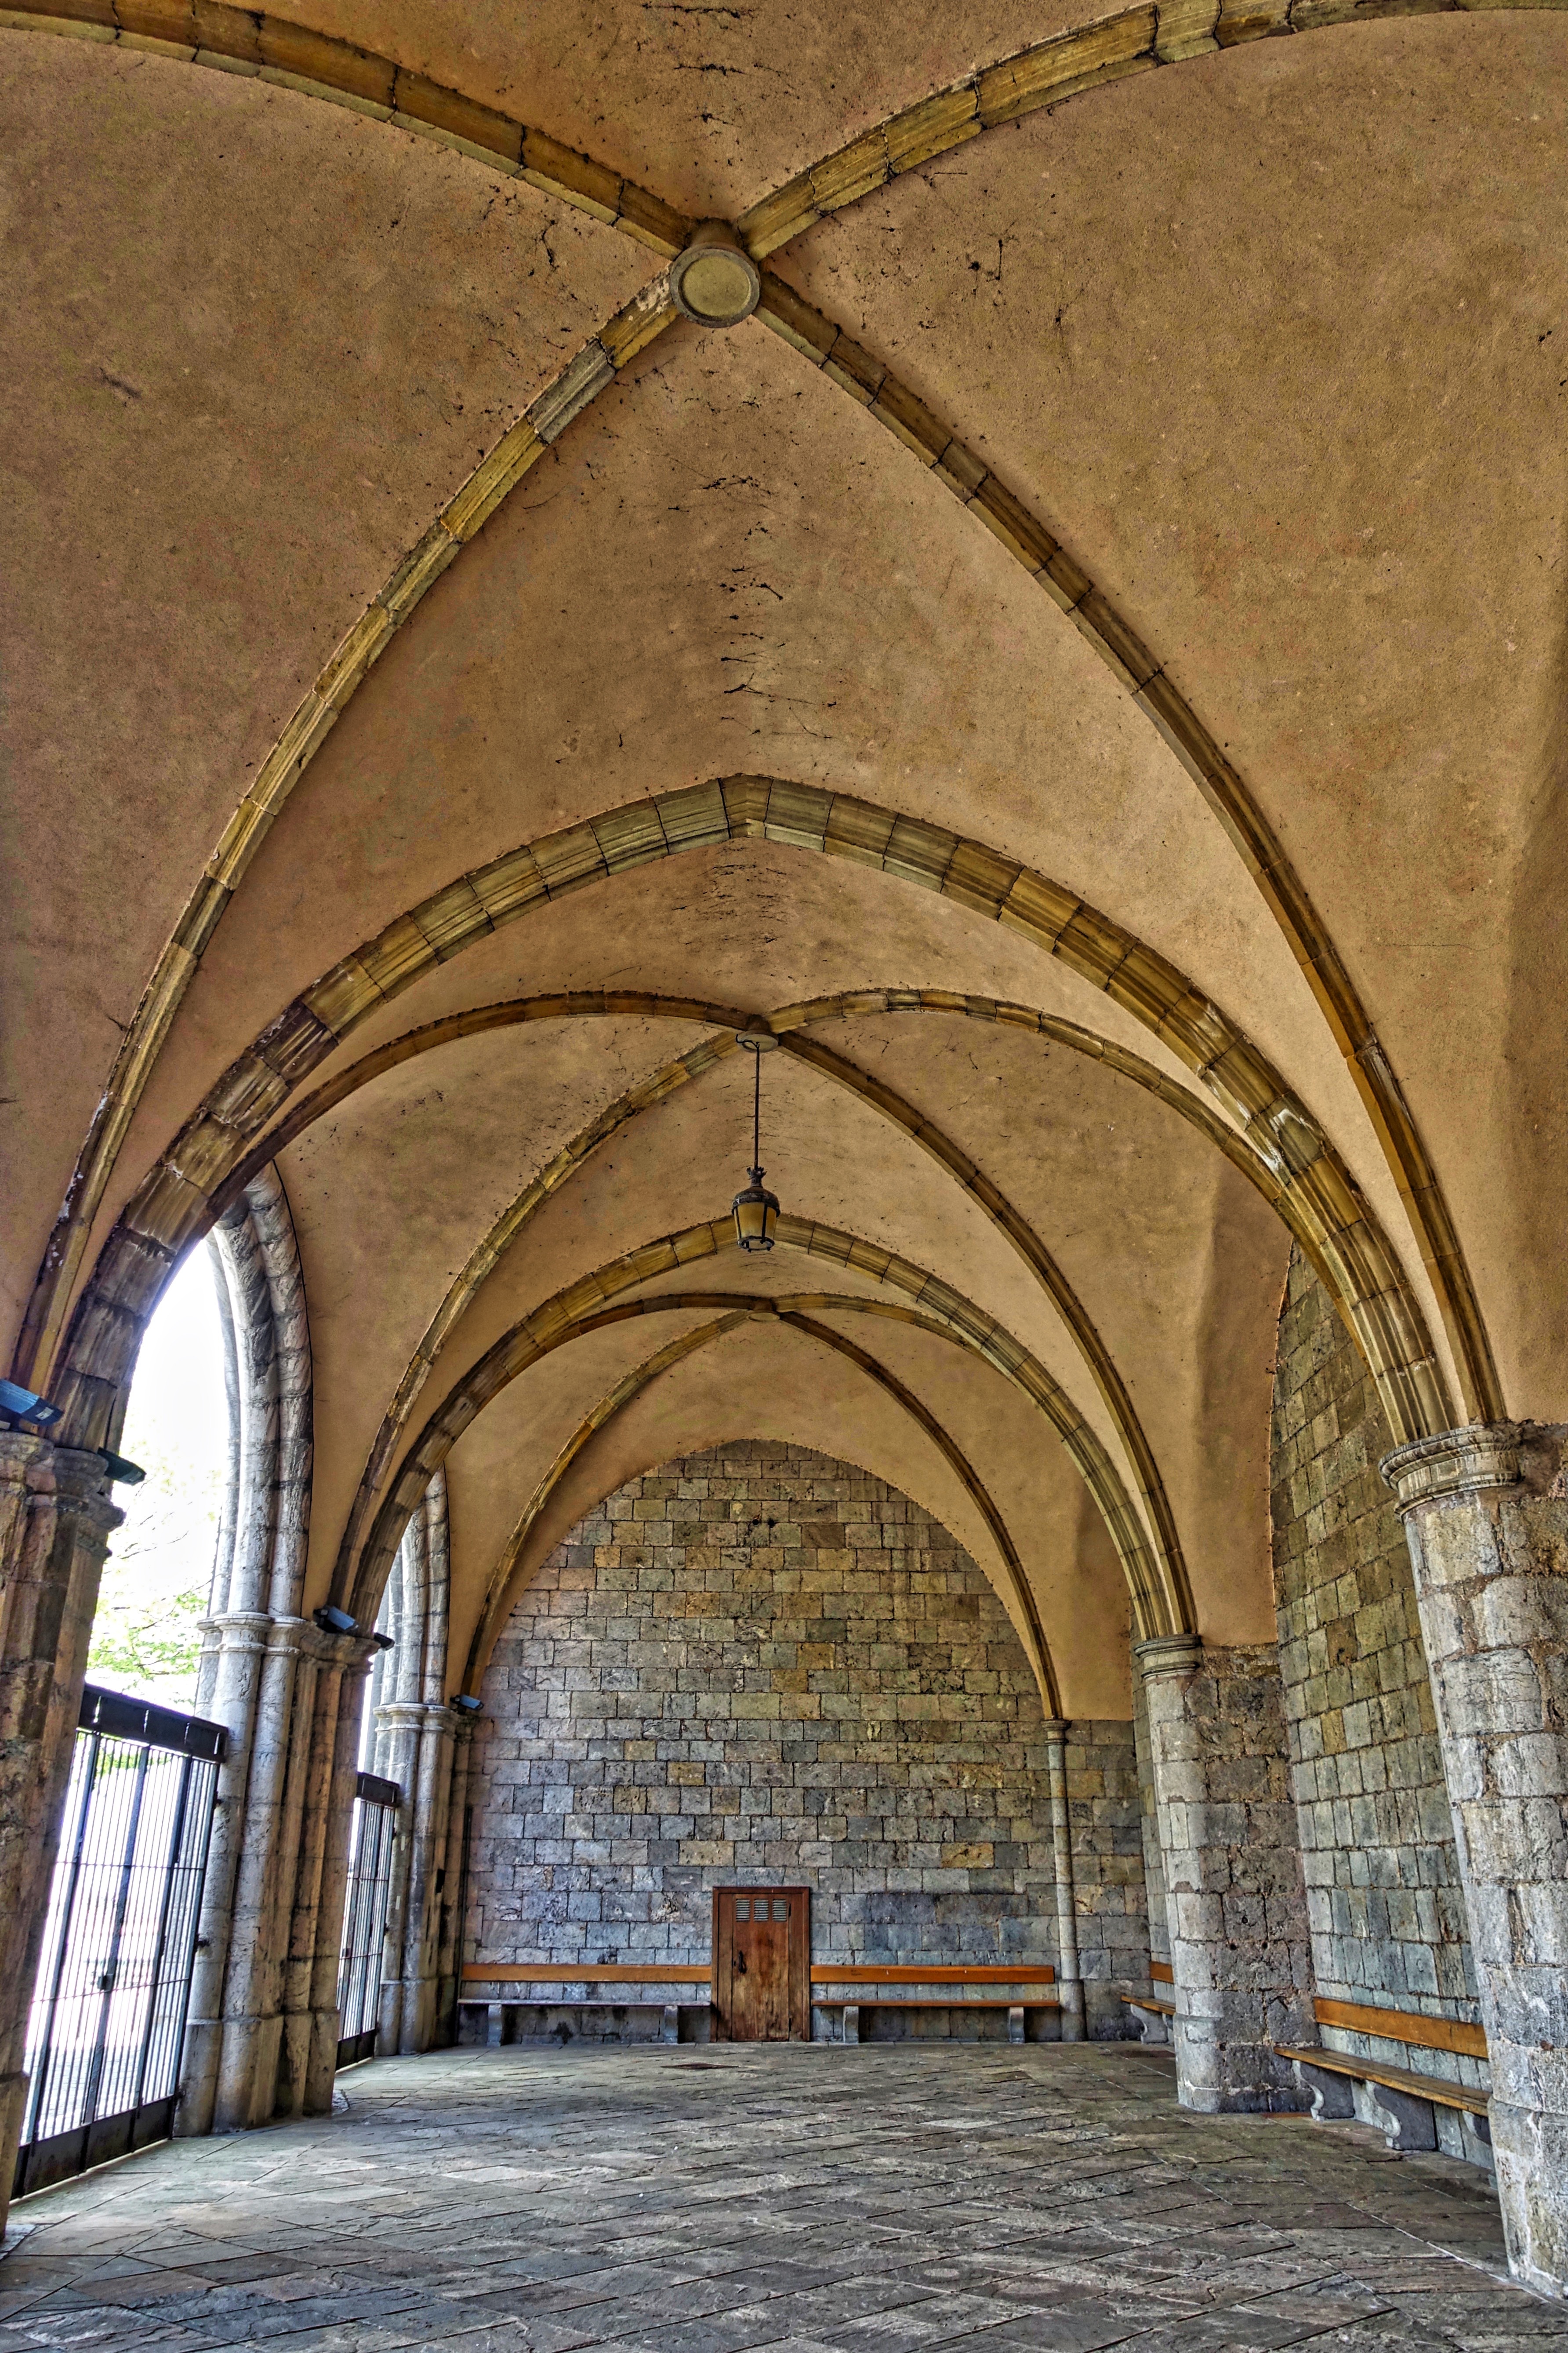
architecture, building, arch, church, cathedral, chapel, historic, place of worship, aisle, medieval, arches, monastery, symmetry, arcade, abbey, vault, cloister, middle ages, colonnade, gothic architecture, ancient history